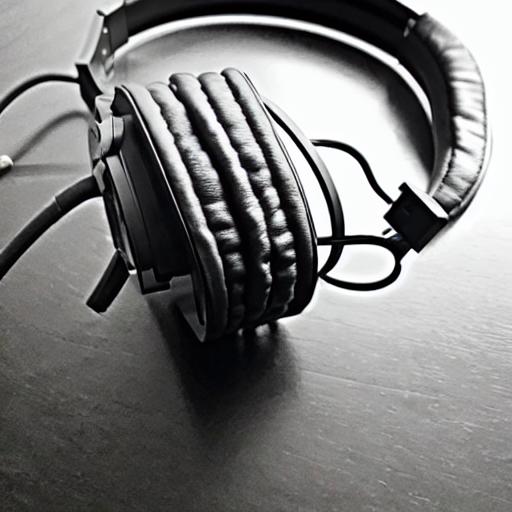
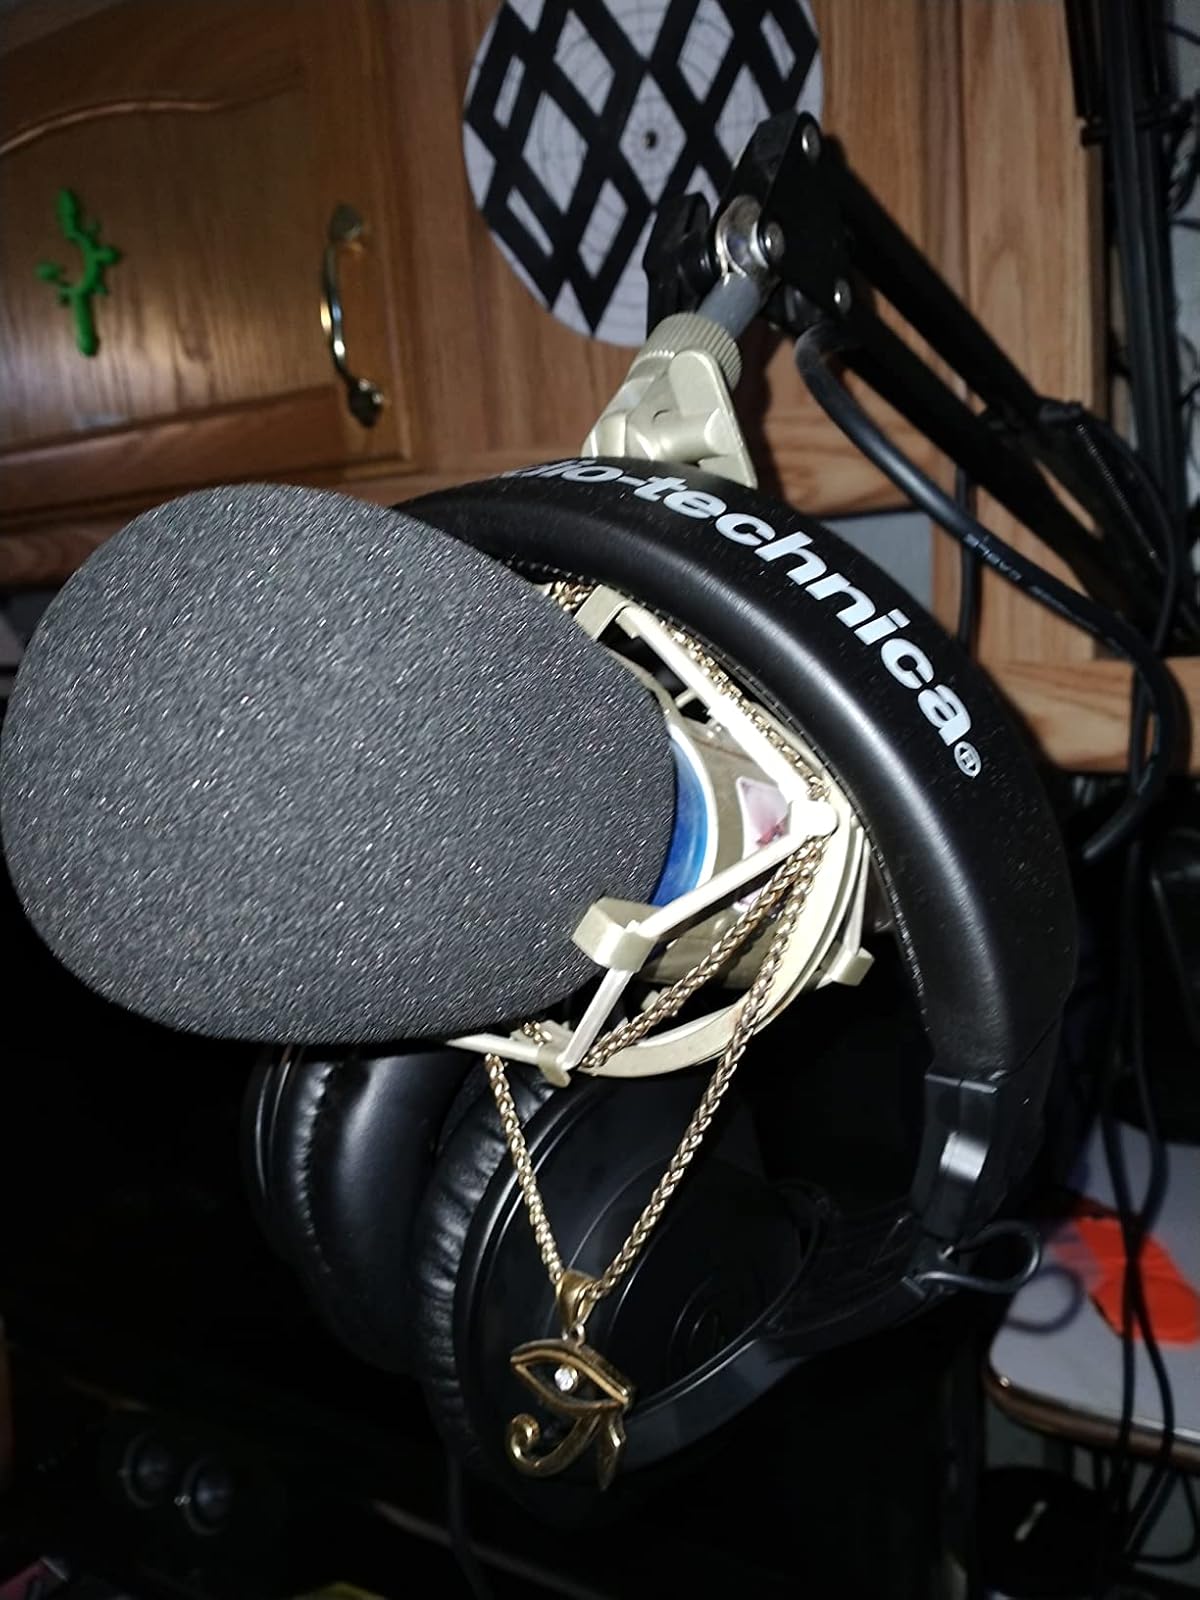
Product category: headphones
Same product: no